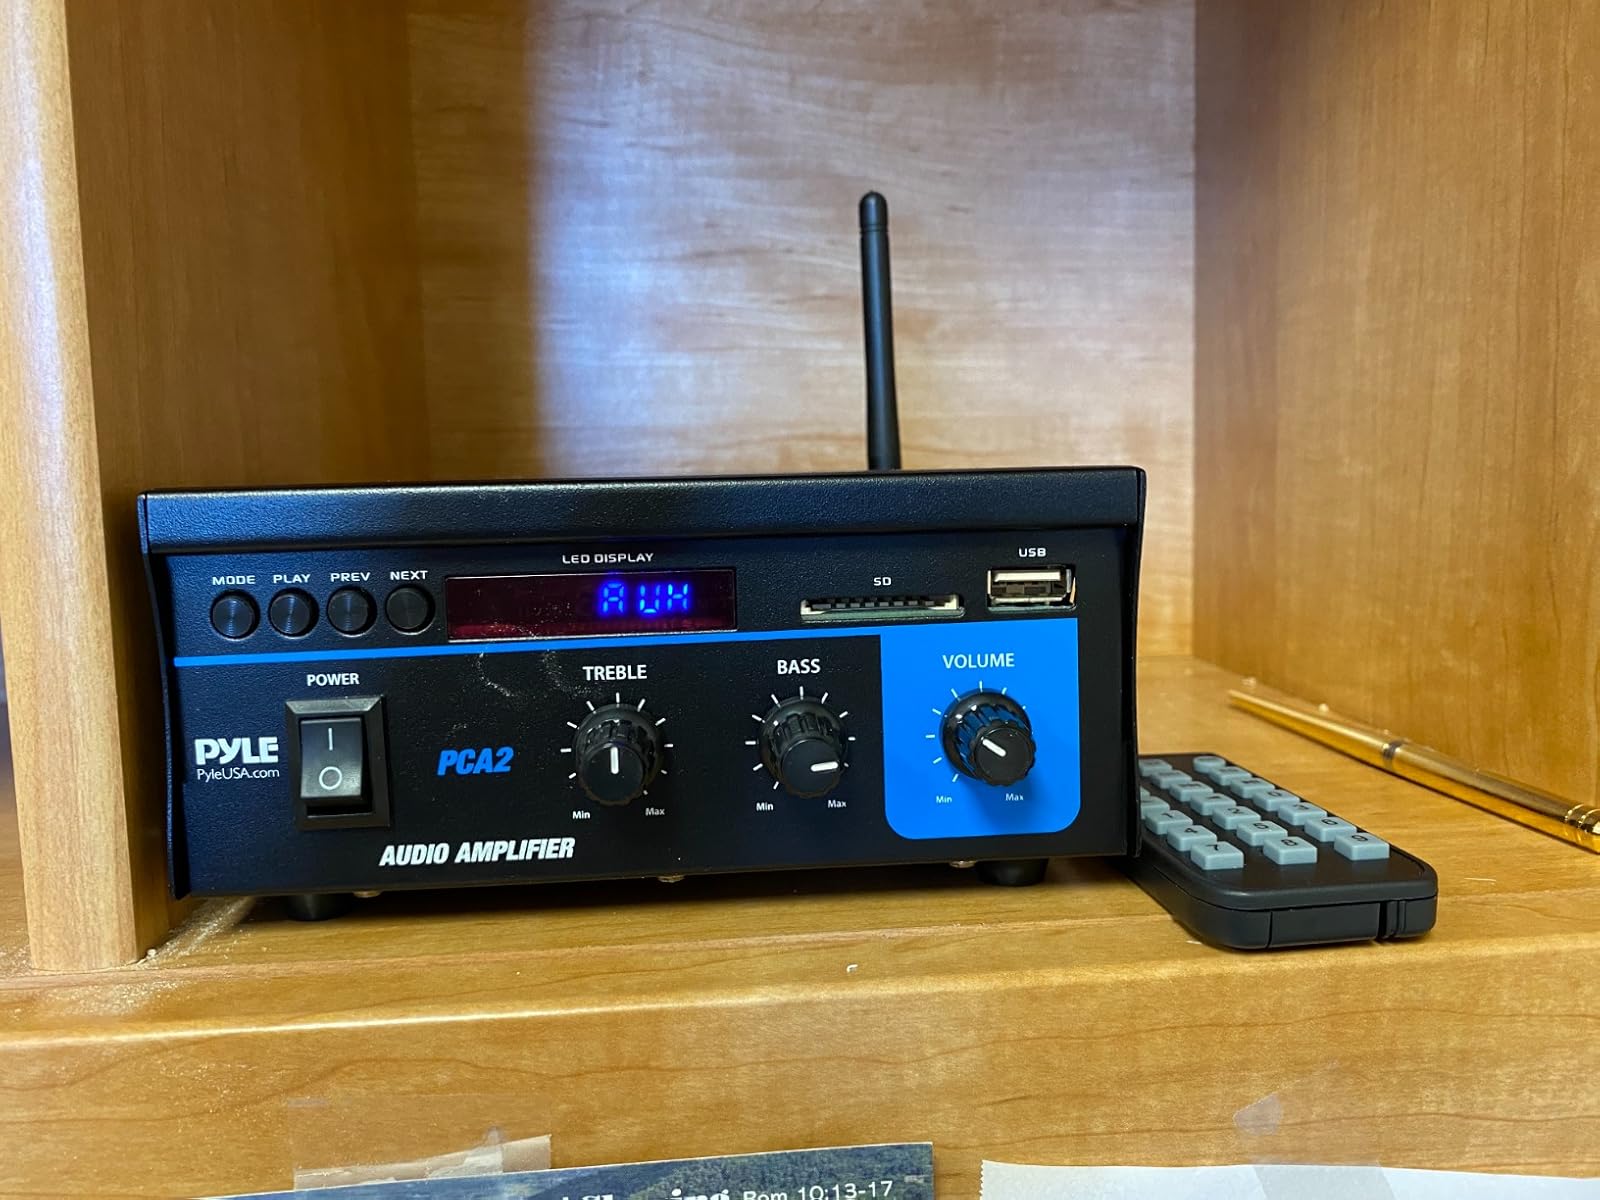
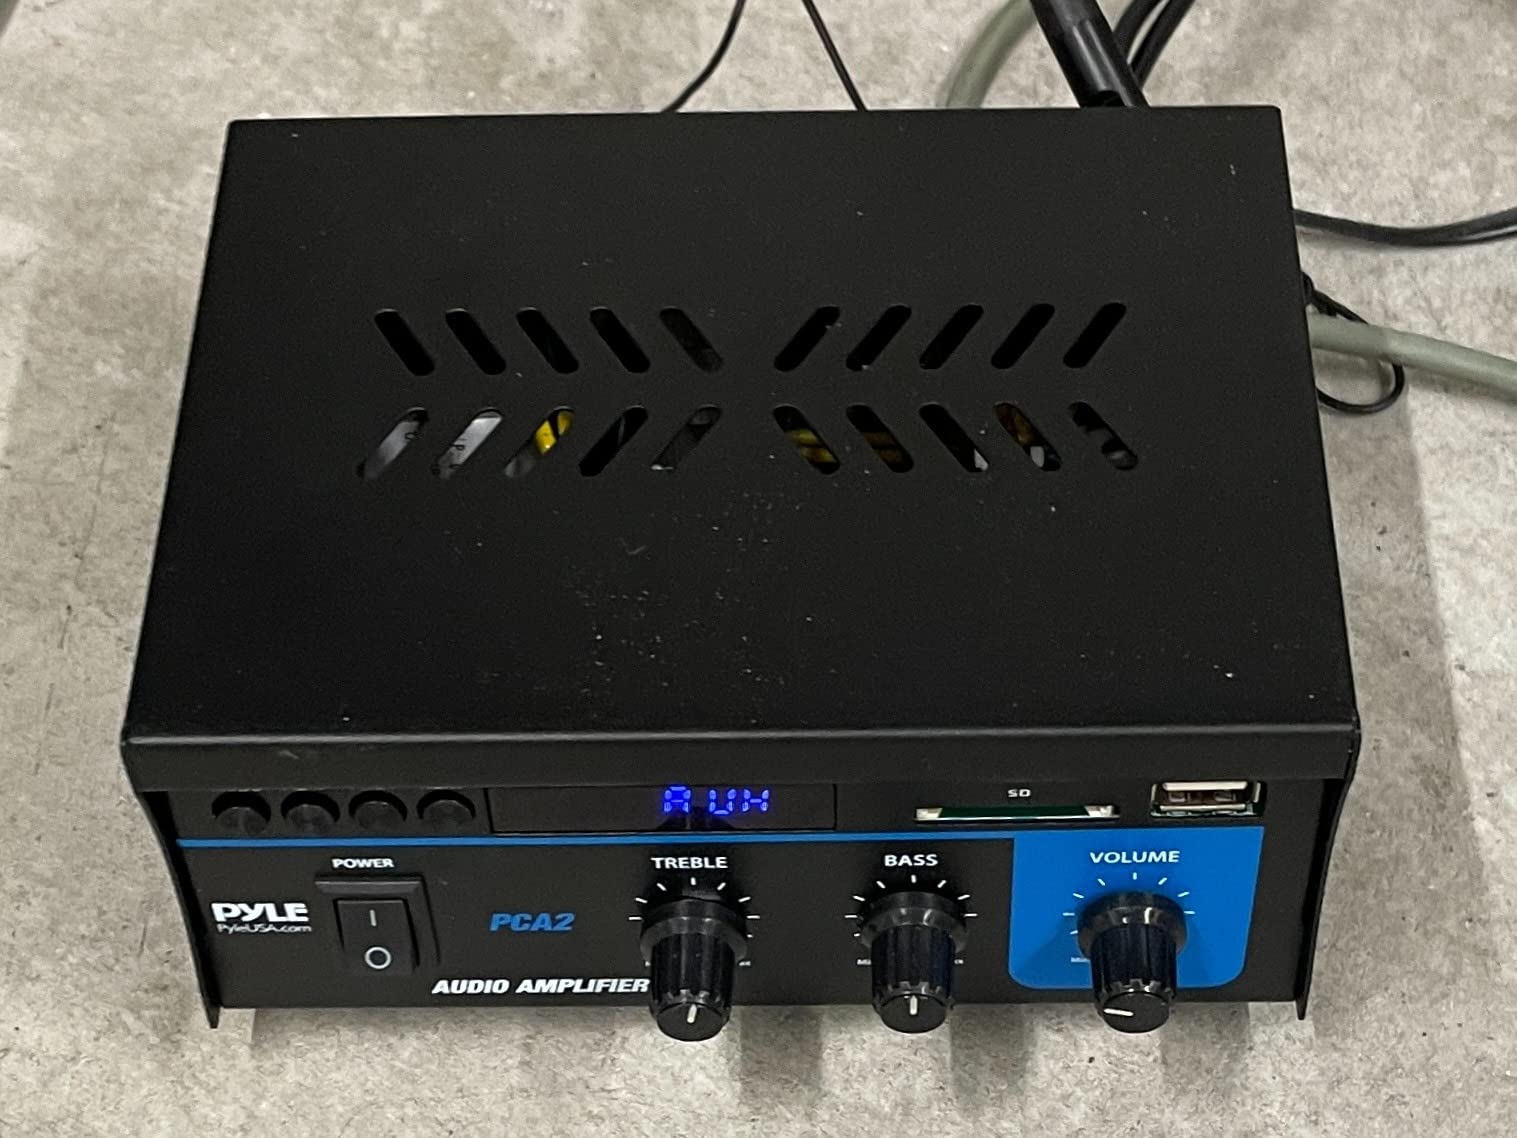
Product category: speaker
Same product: yes